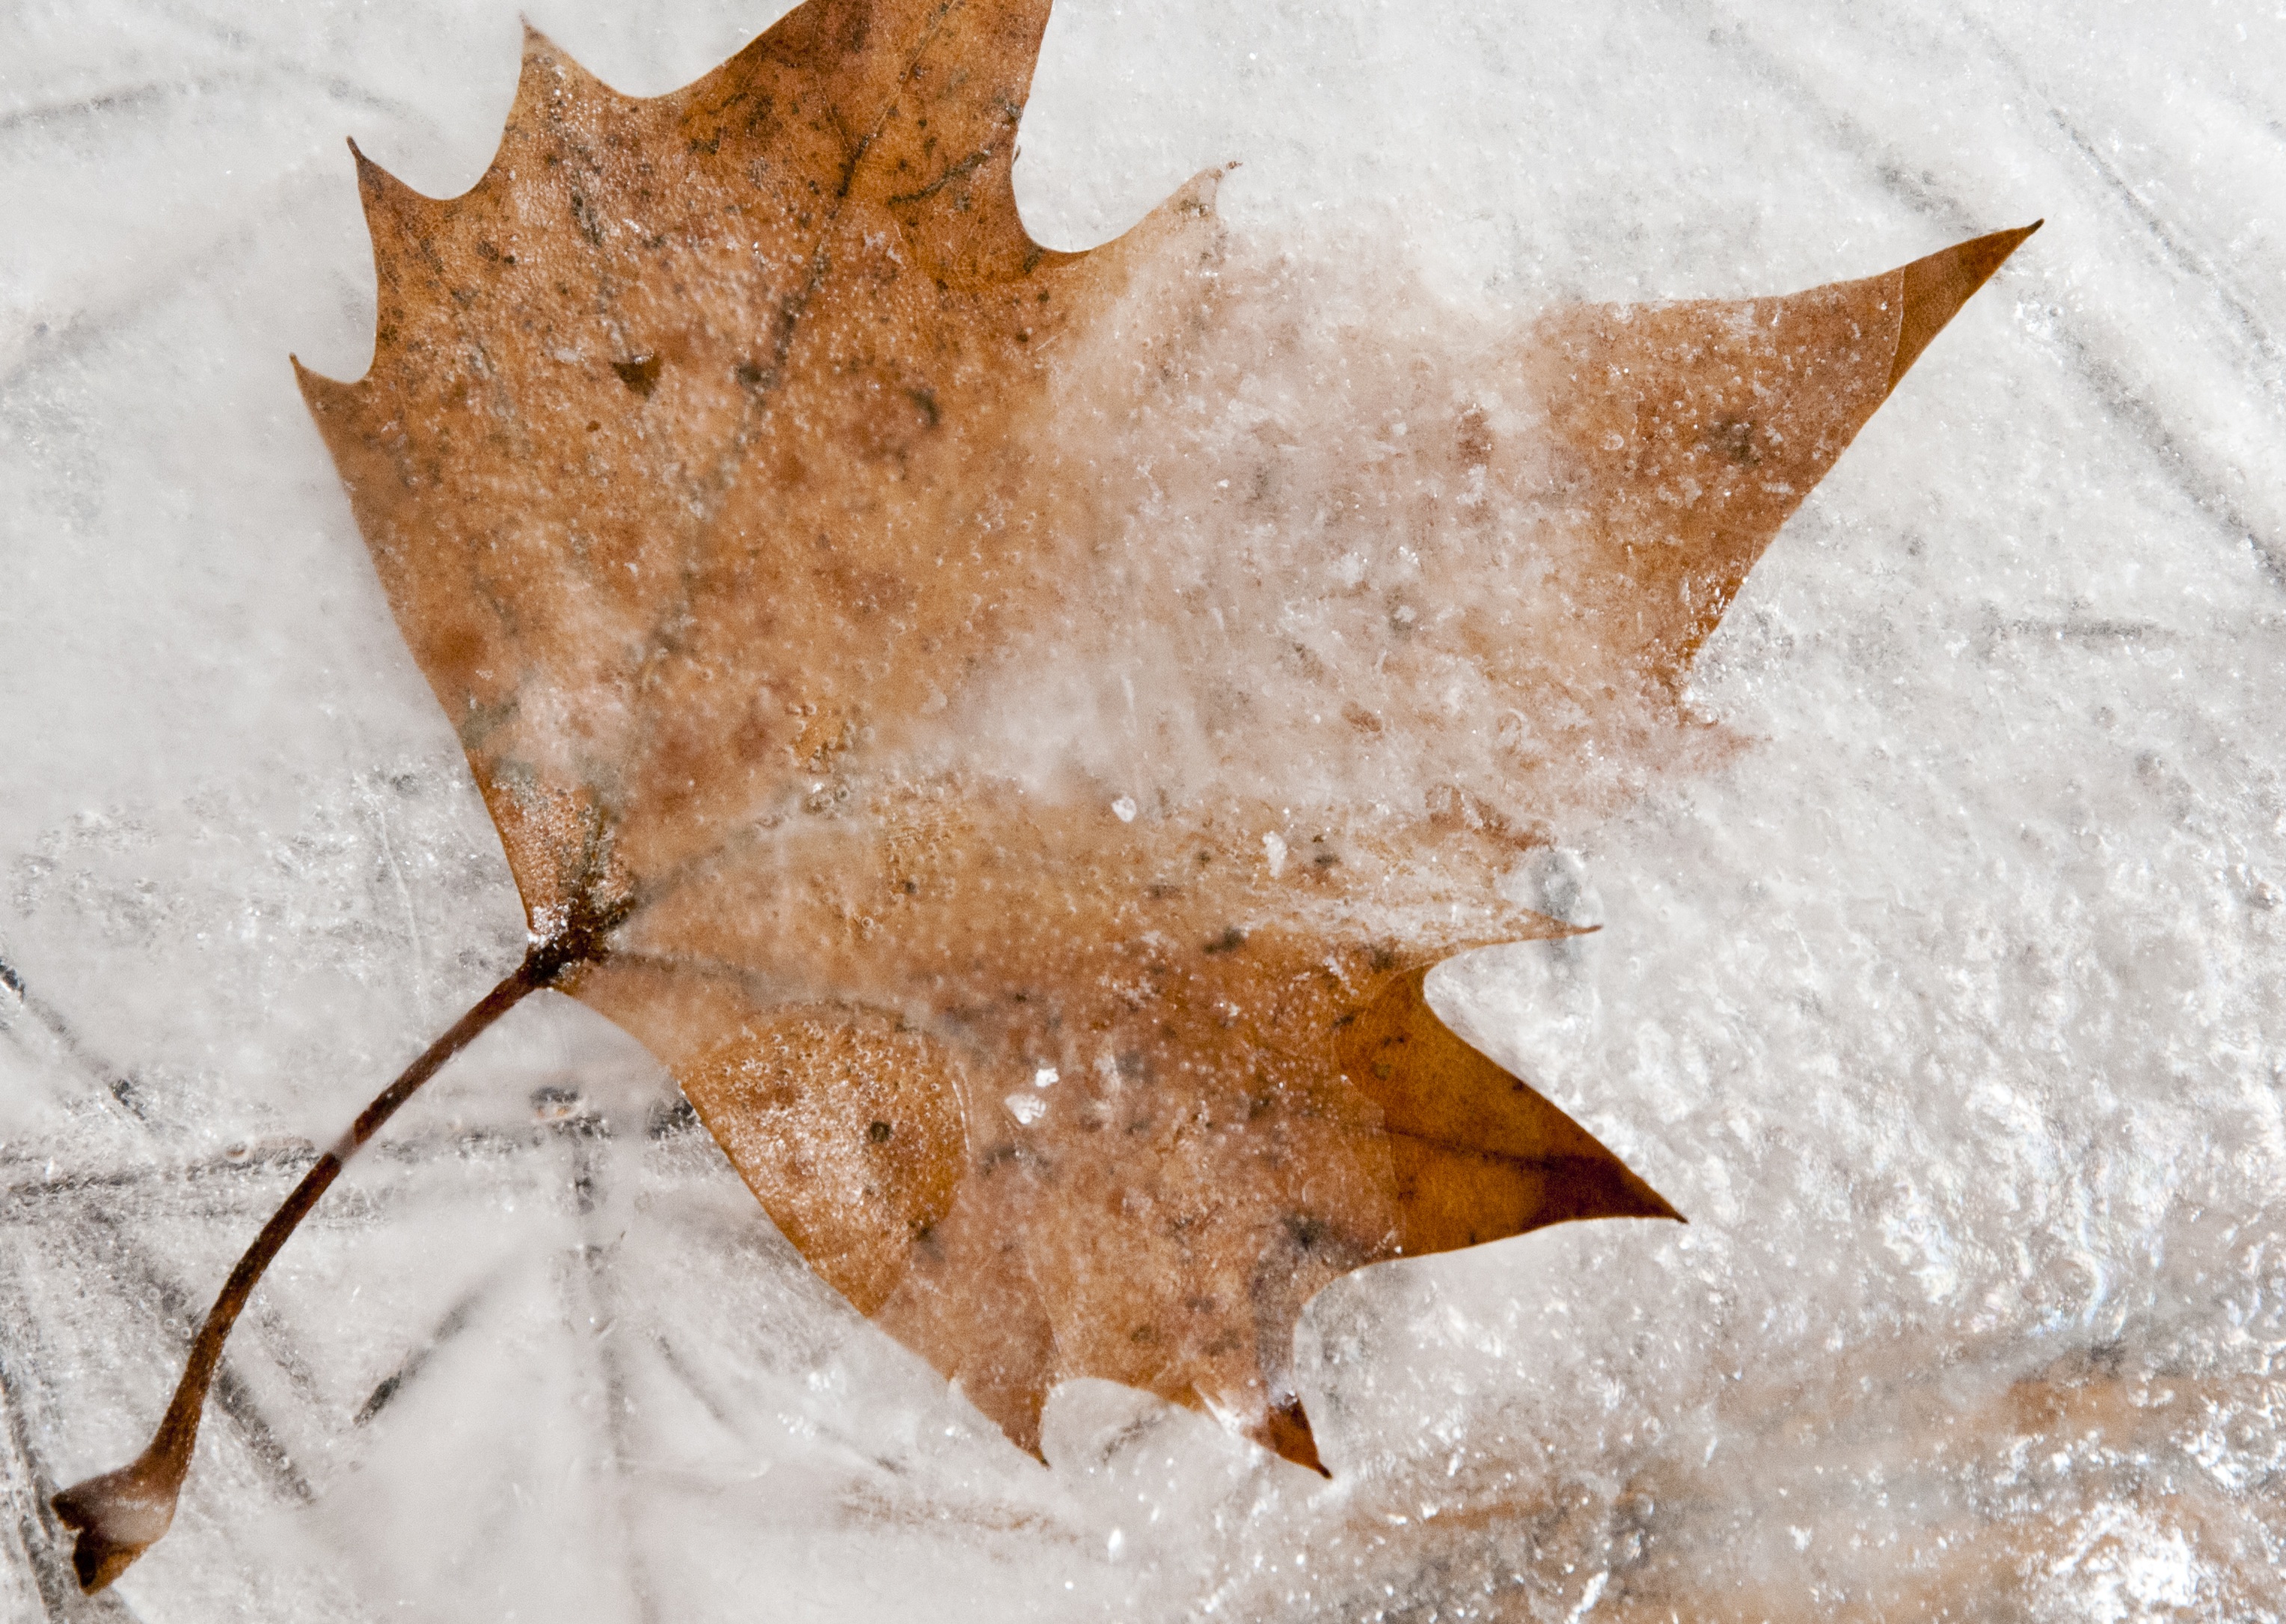
nature, snow, cold, winter, plant, leaf, frost, frozen, maple, maple leaf, iced, icy, crystal, frosty, freezing, ground frost